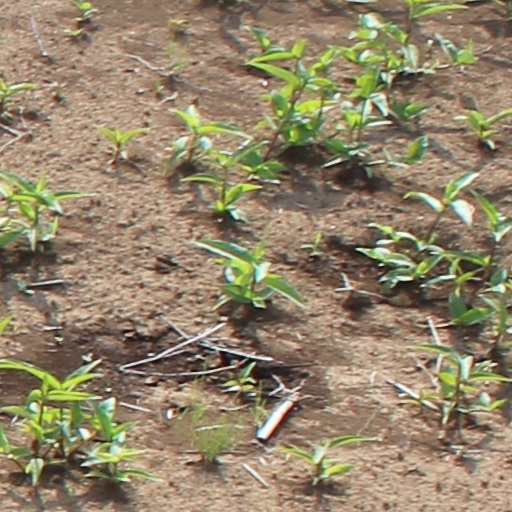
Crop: wheat